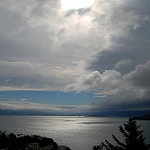
Label: sea